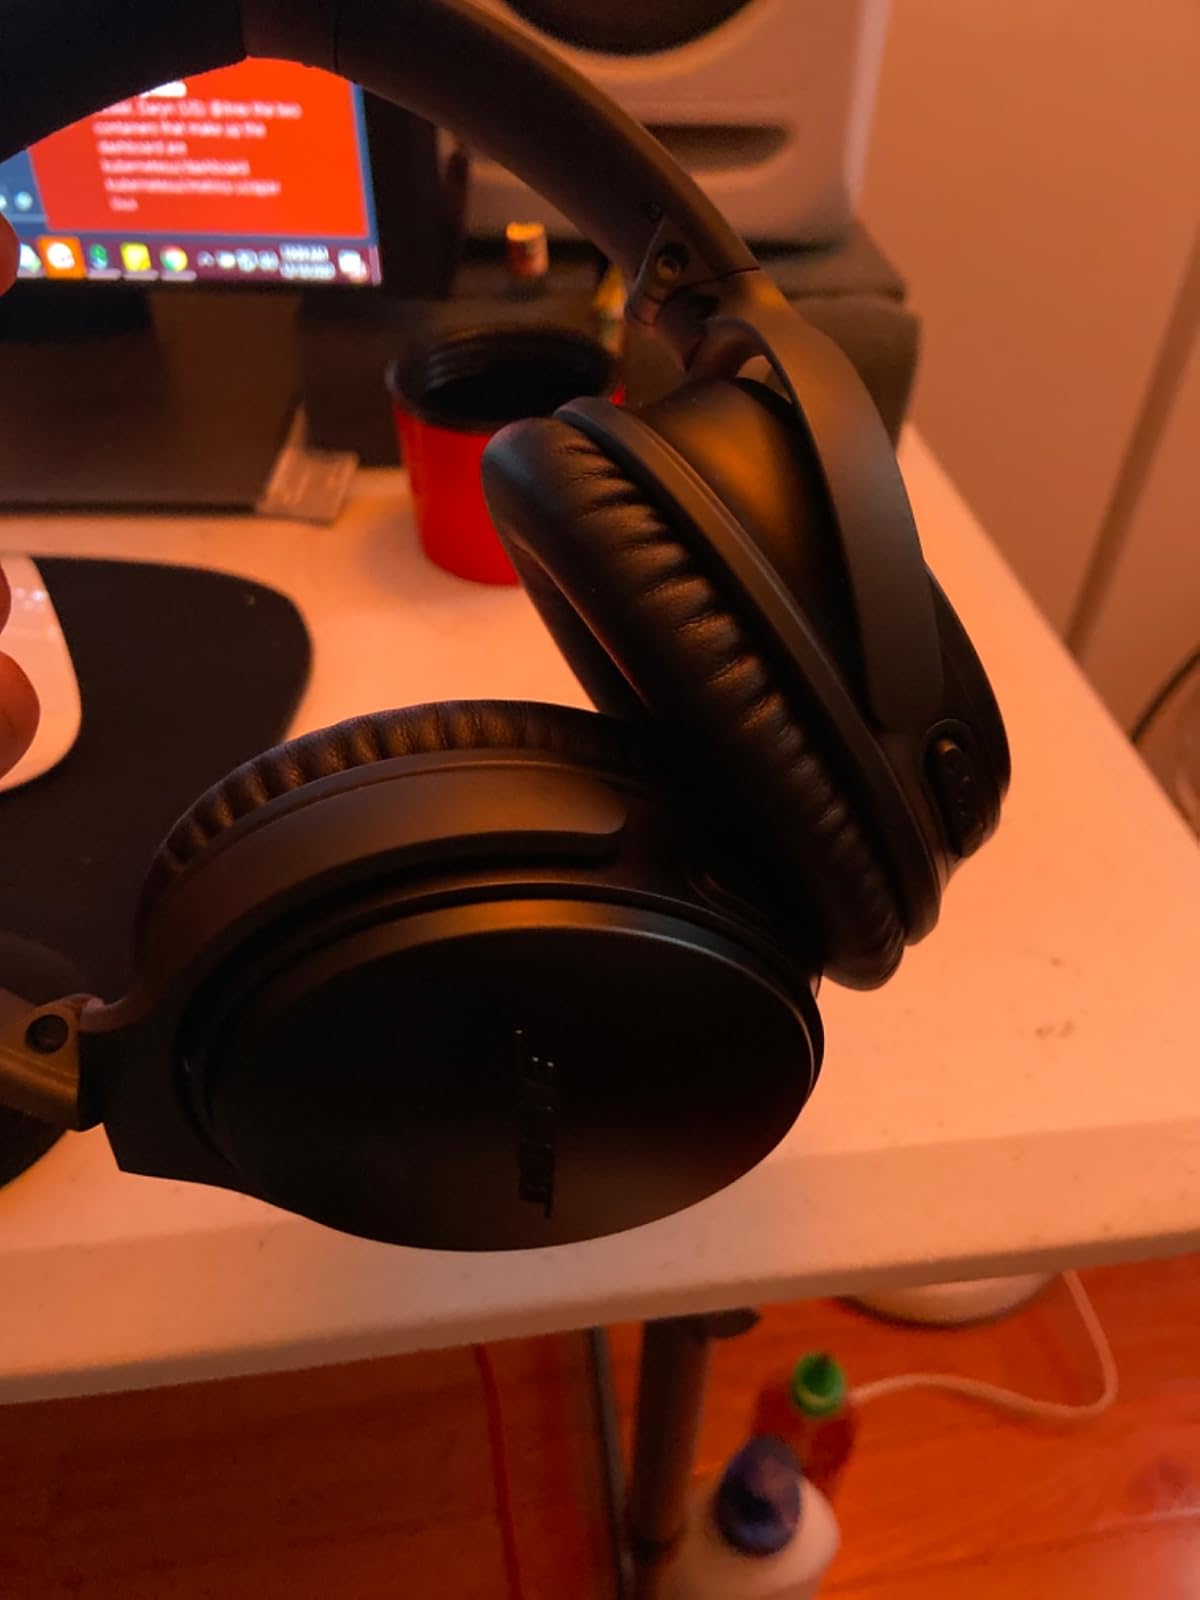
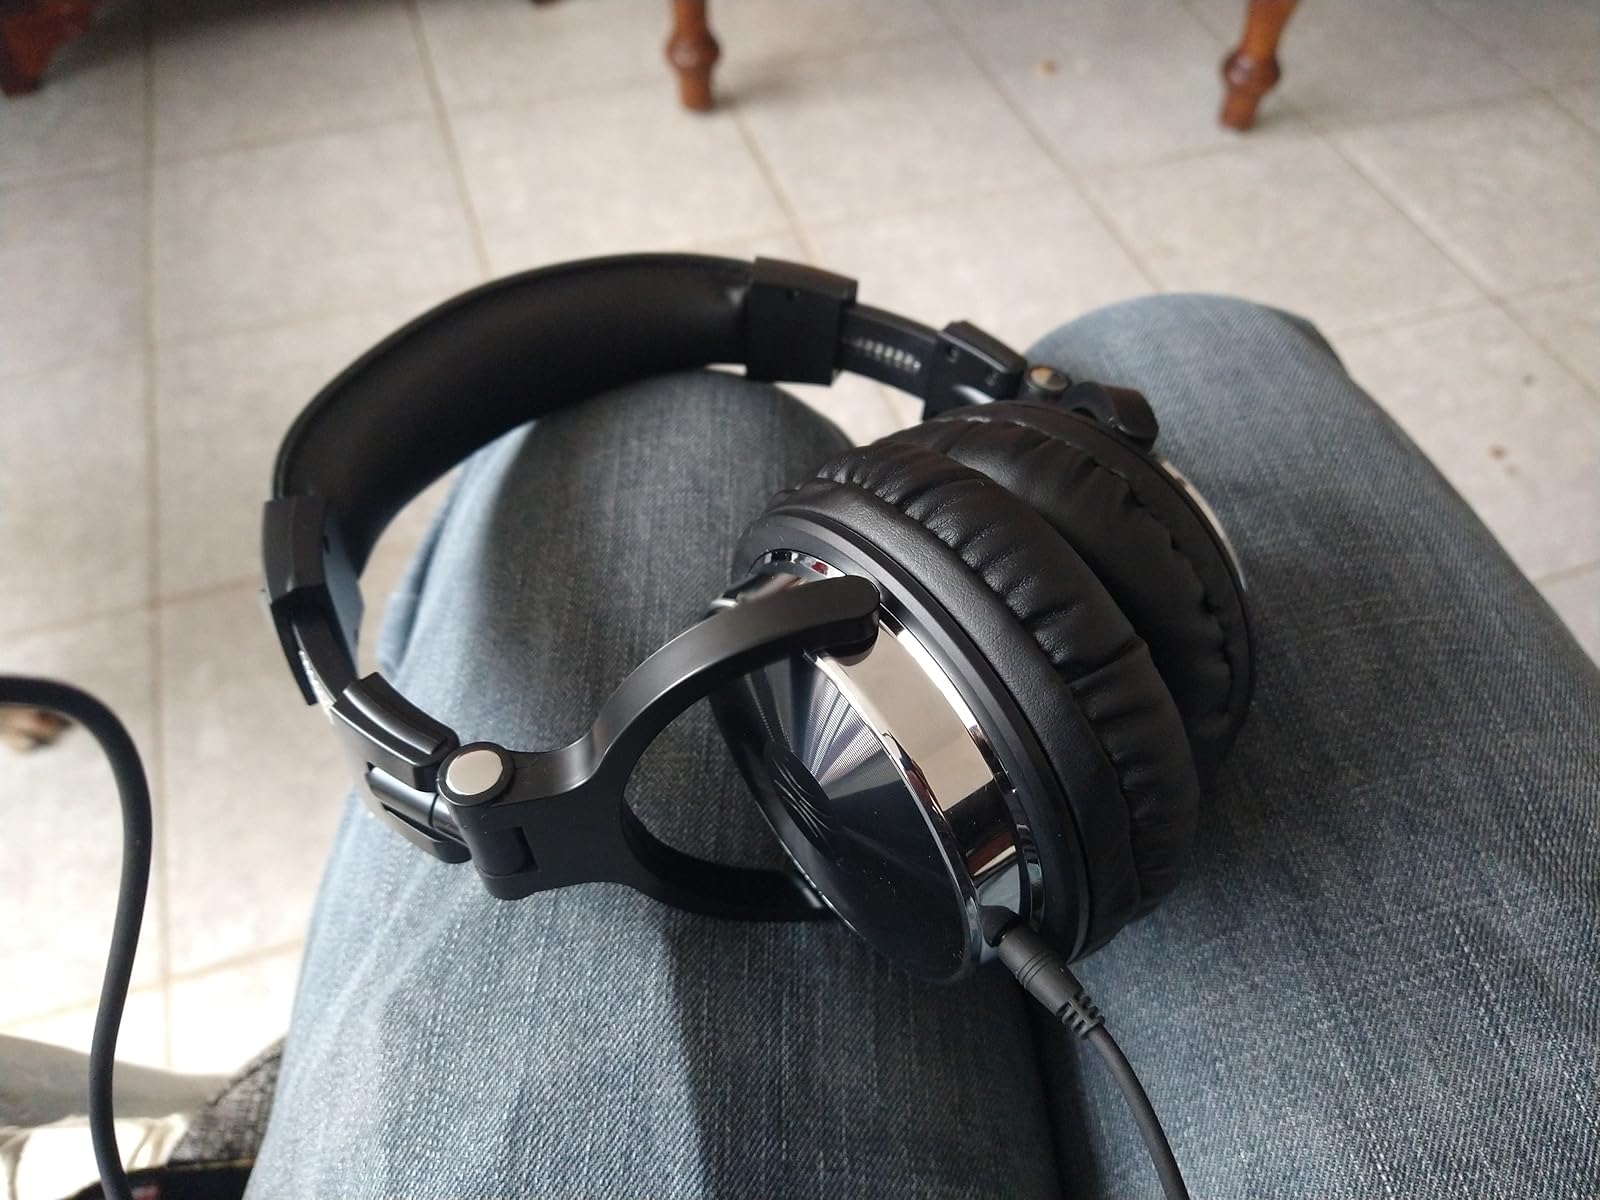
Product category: headphones
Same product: no